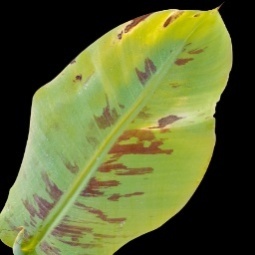
Label: Healthy